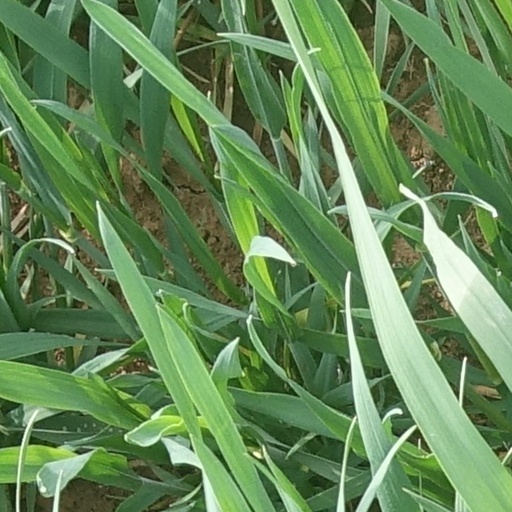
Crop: wheat